Southern Palestine offensive

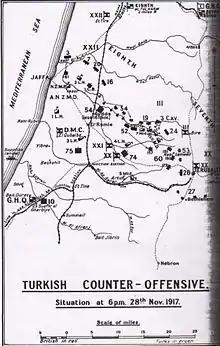
Ottoman counterattacks 18:00 hours 28 November 1917

On 16 November Latron was captured and the New Zealand Mounted Rifle Brigade (Anzac Mounted Division) occupied Jaffa, without opposition. They administered the city until representatives of the director of Occupied Enemy Territory arrived to take over the job.